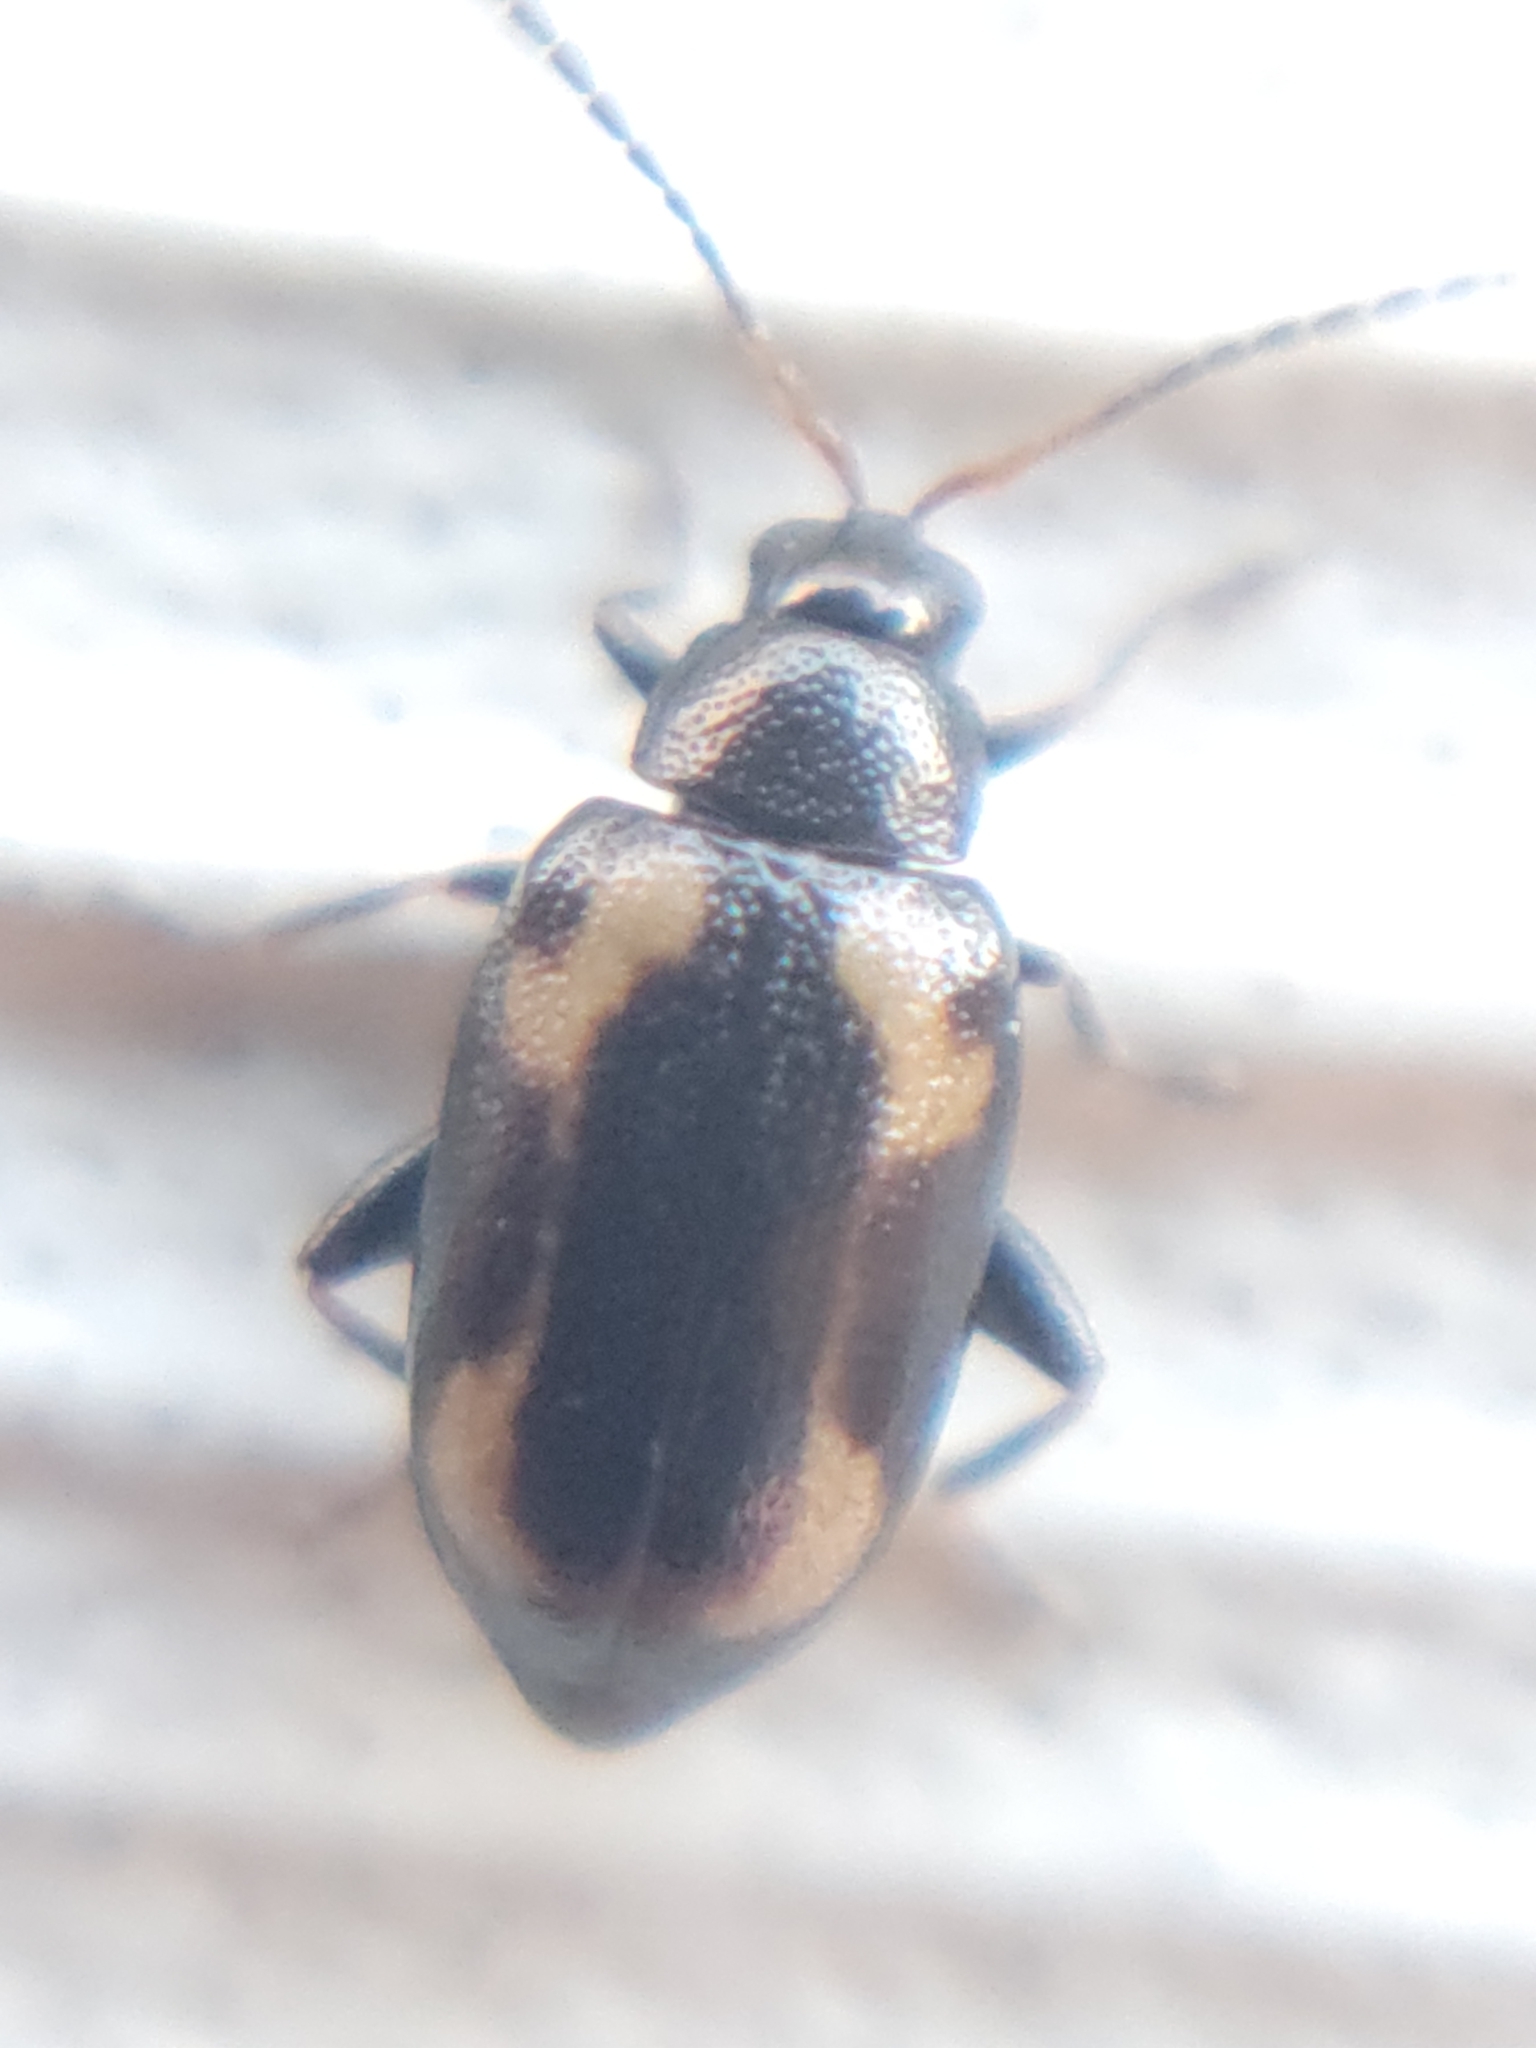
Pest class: striped_flea_beetle